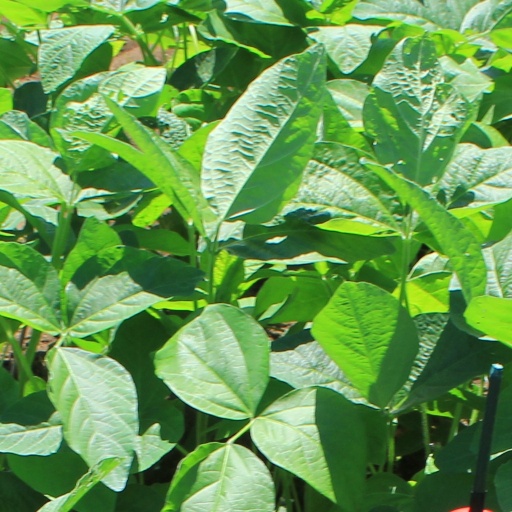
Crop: soybean